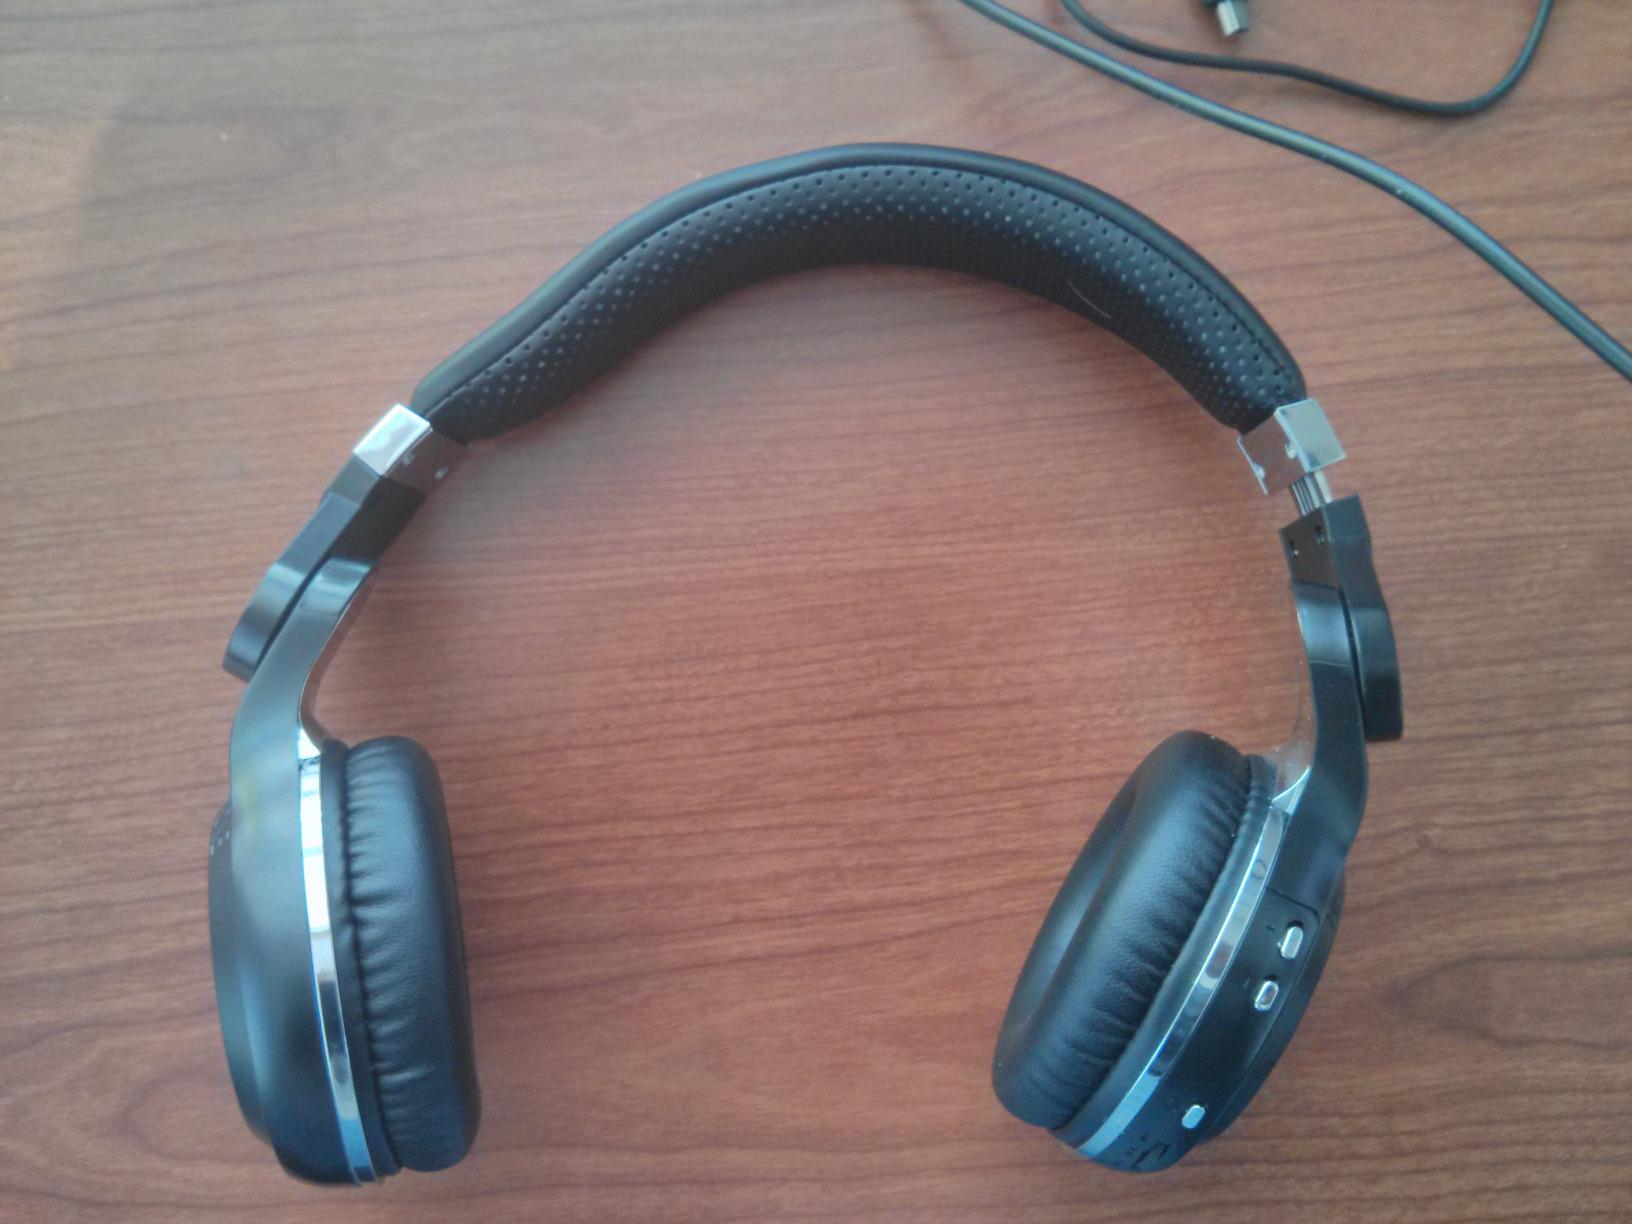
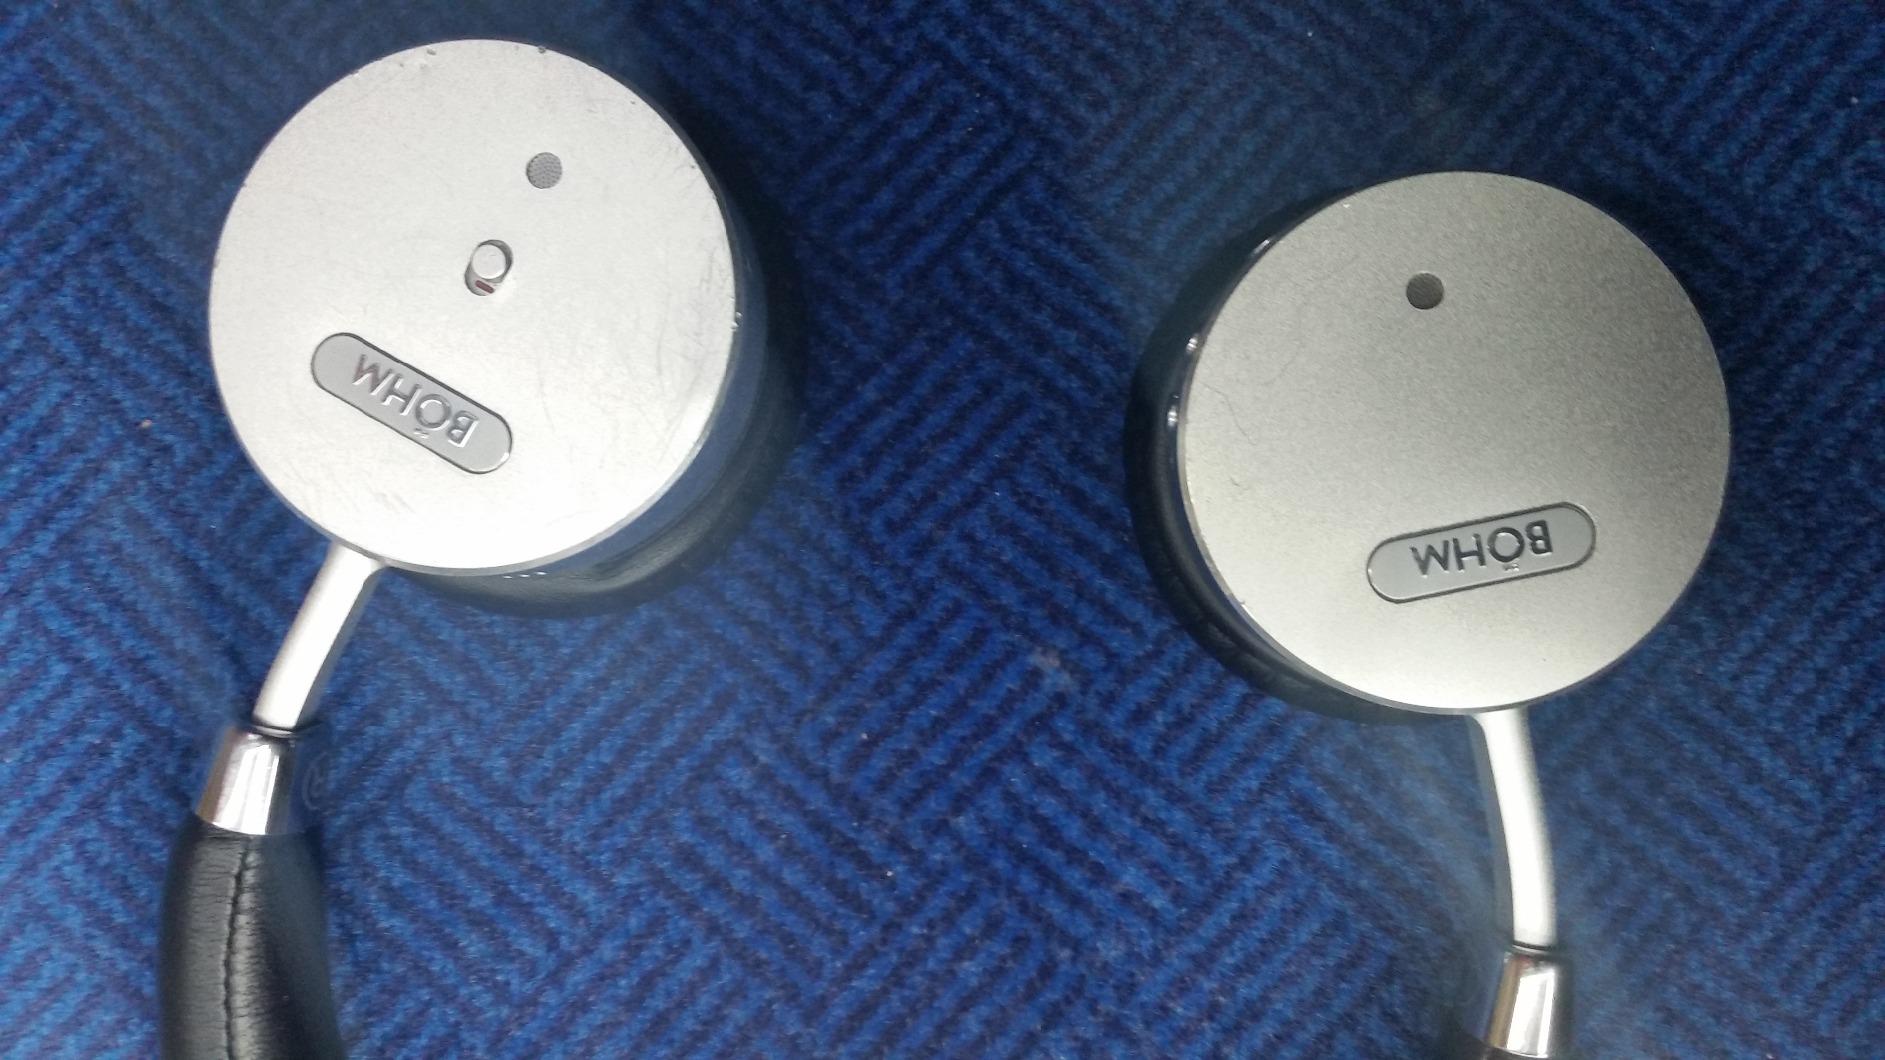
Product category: headphones
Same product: no